Premiership of Mariano Rajoy

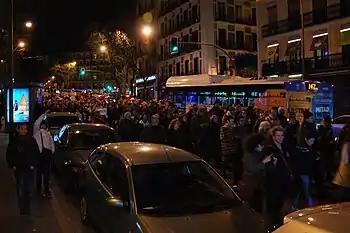
Protesters gather outside the PP HQs in Madrid after the eruption of the "Bárcenas affair".

The political landscape of Spain was shaken in early 2013 by the "Bárcenas affair". On 18 January 2013, Spanish daily "El Mundo" revealed that former PP treasurer Luis Bárcenas had, up until 2009, used a slush fund to pay out monthly amounts, ranging from €5,000 to €15,000, to leading members of the party. On 31 January 2013, Spanish daily "El País" published what became known as the "Bárcenas' Papers", facsimile excerpts from handwritten ledgers in Bárcenas' hand. Among the recipients were incumbent party leader and Prime Minister Mariano Rajoy and Secretary General María Dolores de Cospedal. The PP took the position that these payments were in accordance with law. Further, on 14 July 2013, "El Mundo" published excerpts from several SMS between Bárcenas and Rajoy from 2011 through 2013 in which Rajoy promised help to Bárcenas and gave him encouragement. The most recent of these messages was in March 2013, when the "Bárcenas affair" had already broke out. Under pressure from international media and opposition parties threatening him with a motion of censure, Rajoy spoke out to Congress in an extraordinary plenary session on 1 August. Rajoy denied any criminal responsibility, which he attributed solely to Bárcenas, but recognized "errors" and "having trusted the wrong person". This did not prevent the opposition bloc from demanding Rajoy's resignation, but with the PP commanding an absolute majority in parliament and with no judicial proof on Rajoy's direct involvement in the scandal, chances for a successful motion were slim.